Biangbiang noodles

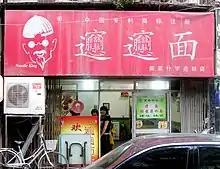
A Xi'an biangbiang noodle restaurant. The Traditional character for "biáng" is combined with the Simplified character for "miàn".

There are many variations of the character for "biáng", but the most widely accepted version is made up of 58 strokes in its traditional form (42 in simplified Chinese). It is one of the most complex Chinese characters in modern usage, although it is not found in modern dictionaries or even in the Kangxi dictionary.